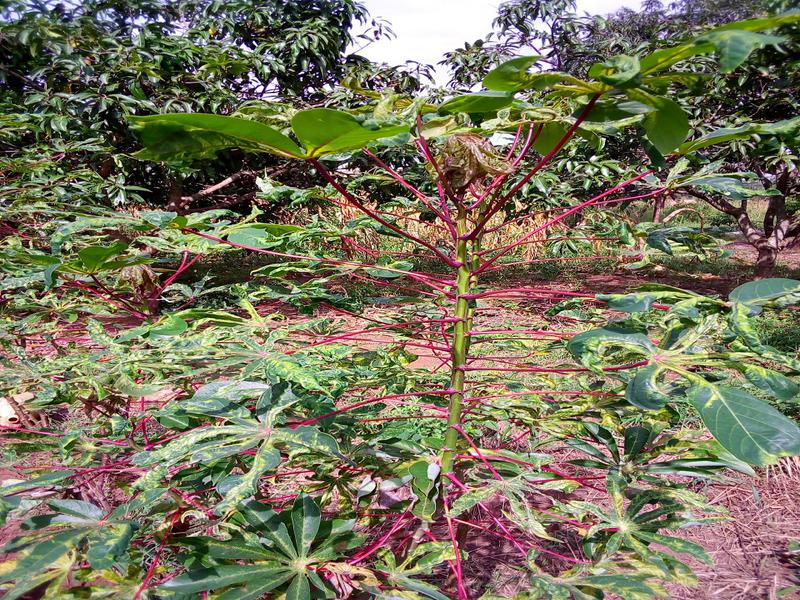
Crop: cassava
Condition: mosaic_disease